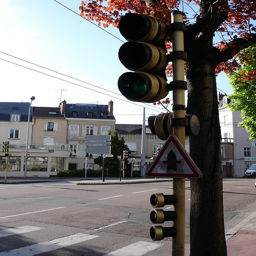
A traffic light on the corner of a street.
A traffic light by a tree in front of attached houses.
A traffic light sitting next to a tree on the side of a street.
Some traffic lights next to a tree on the side of road
A traffic light on the sidewalk of the street.